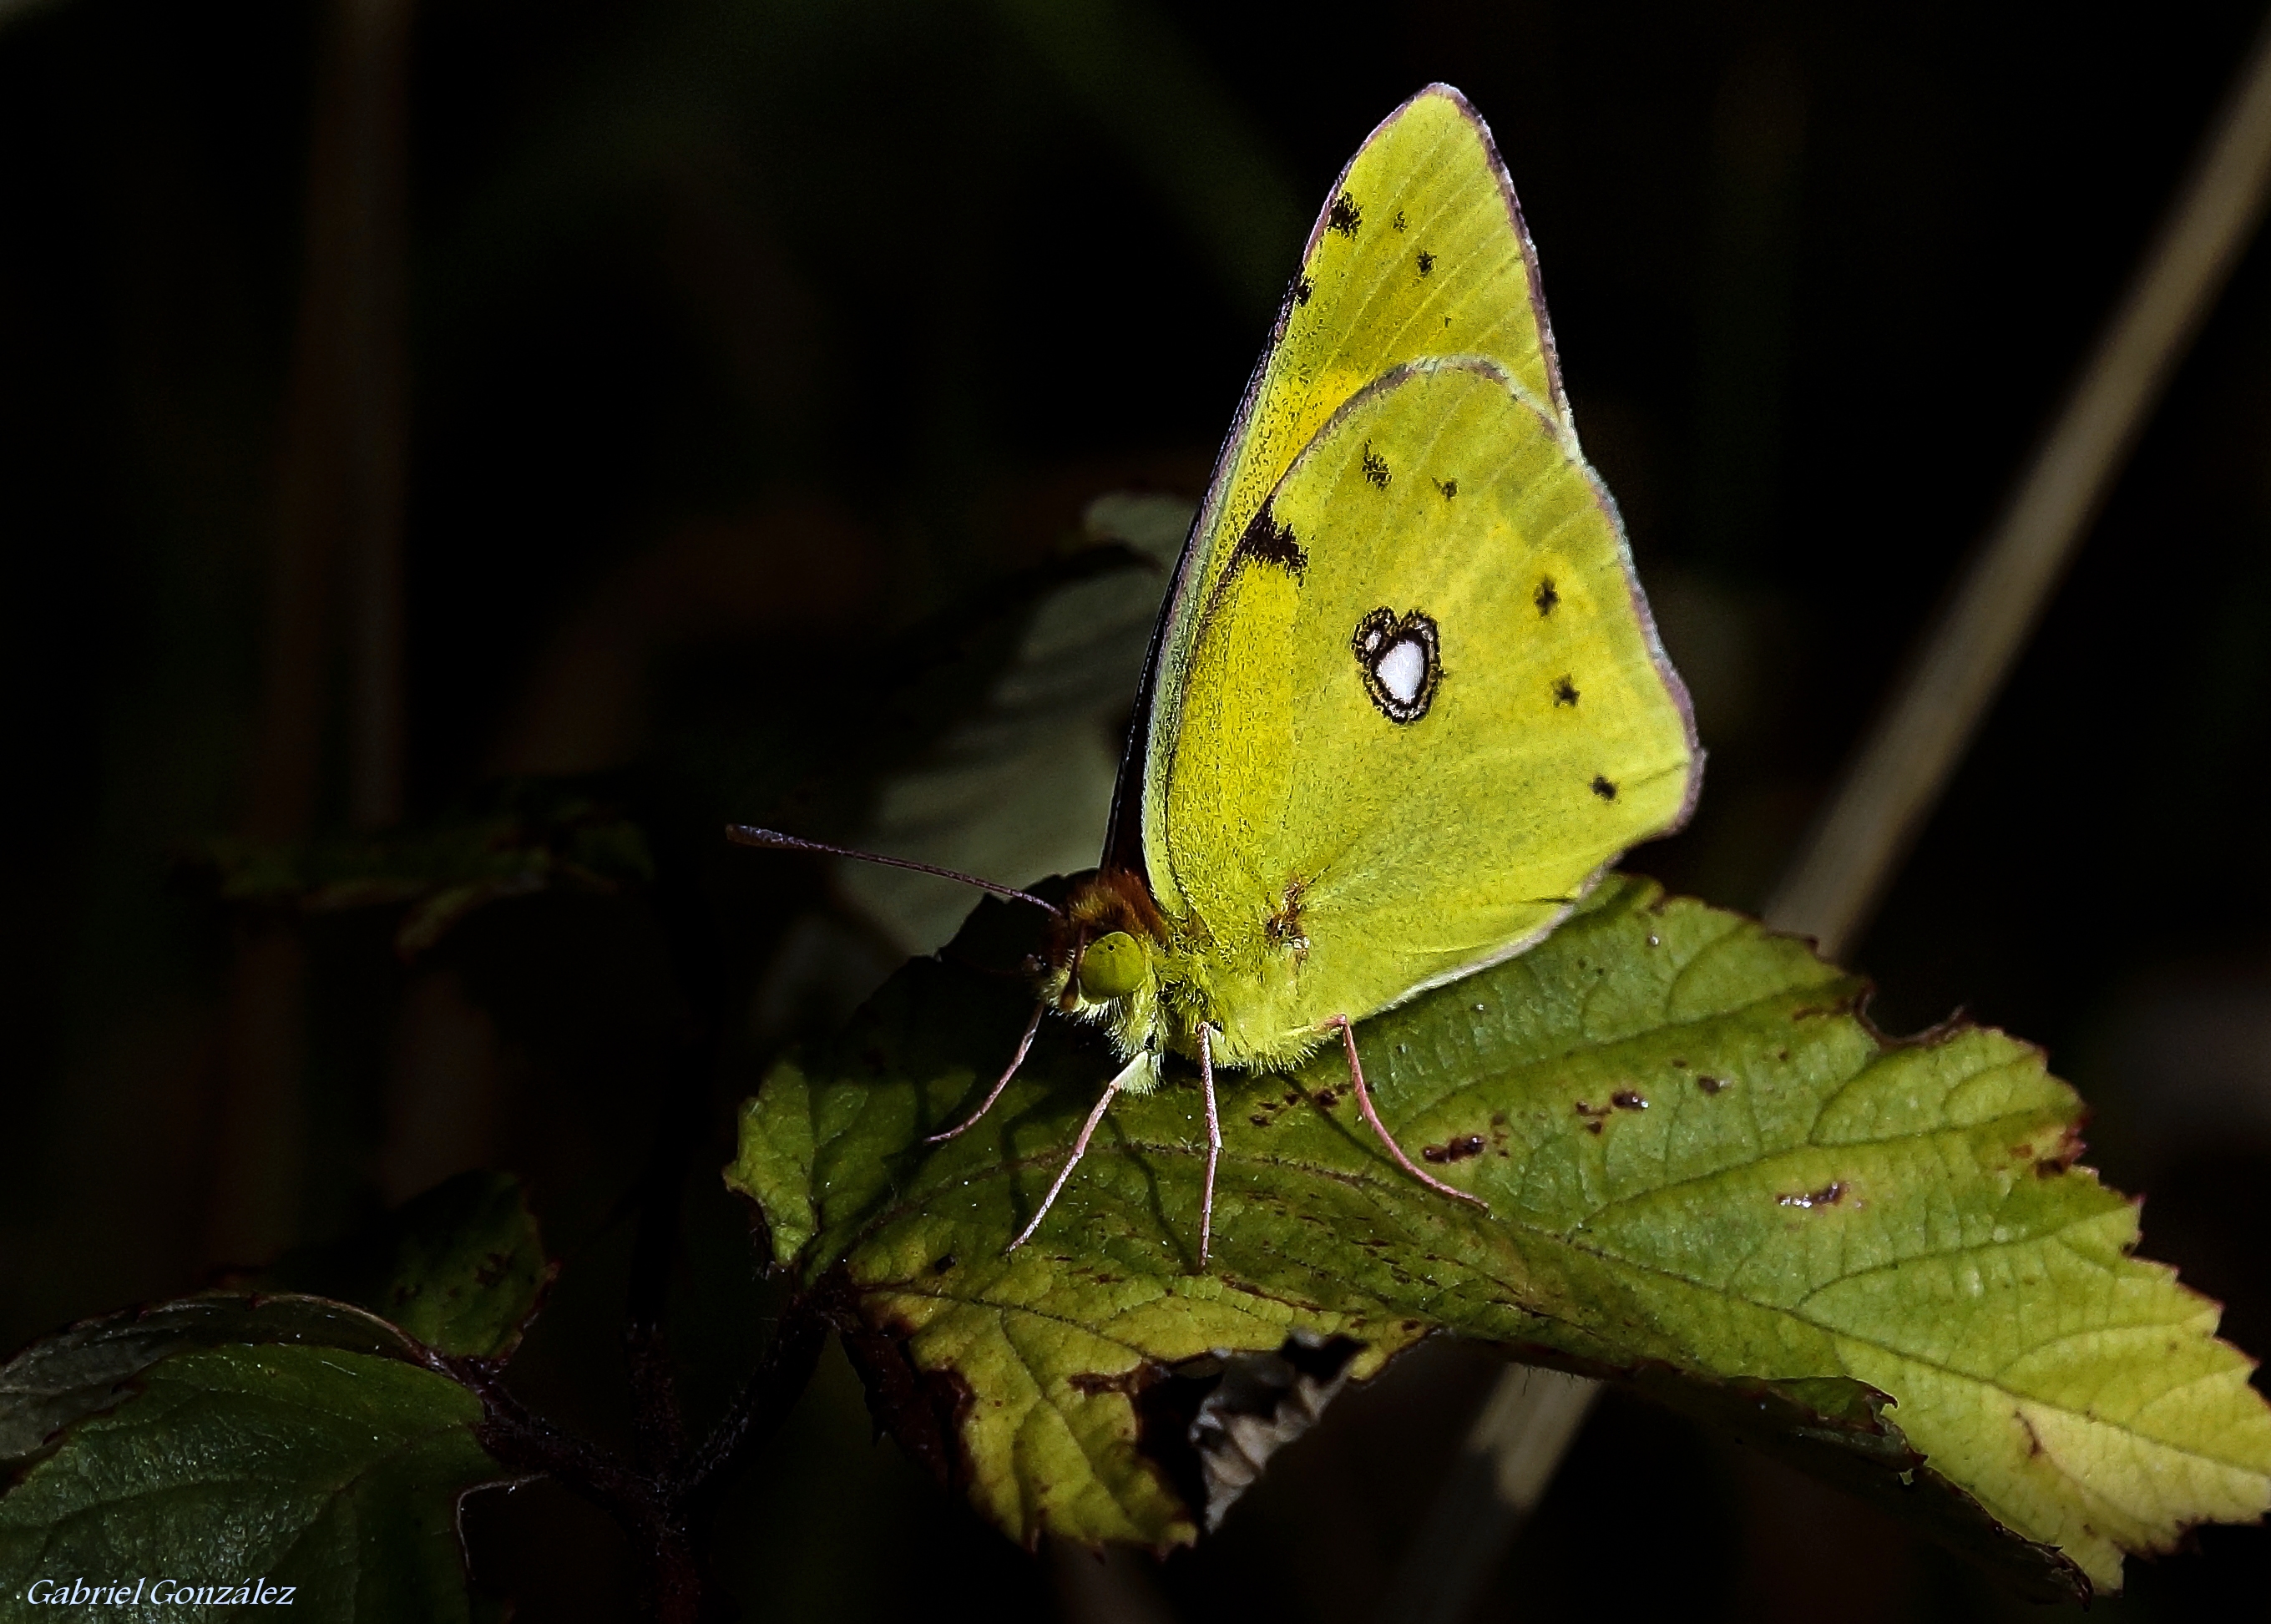
nature, wing, photography, leaf, flower, photo, explore, wildlife, green, insect, macro, explorer, butterfly, yellow, fauna, invertebrate, close up, animals, naturaleza, butterflies, a77, g, ggl1, gaby1, xovesphoto, animales, mariposas, sonya77, gphoto, xelodegalicia, sonya77v, tamron180mmmacro, macro photography, arthropod, gabrielcoru a, plant stem, moths and butterflies, lycaenid, colias